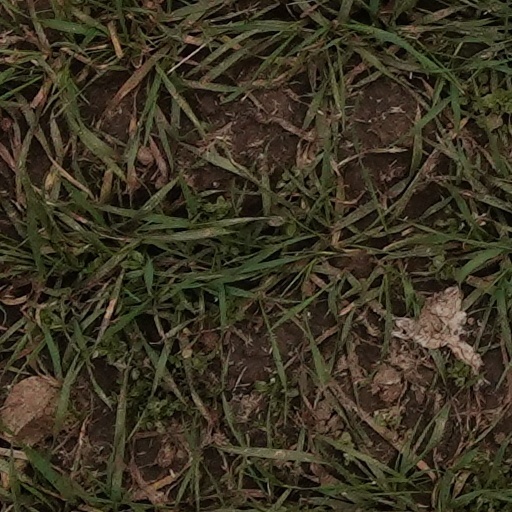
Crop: wheat